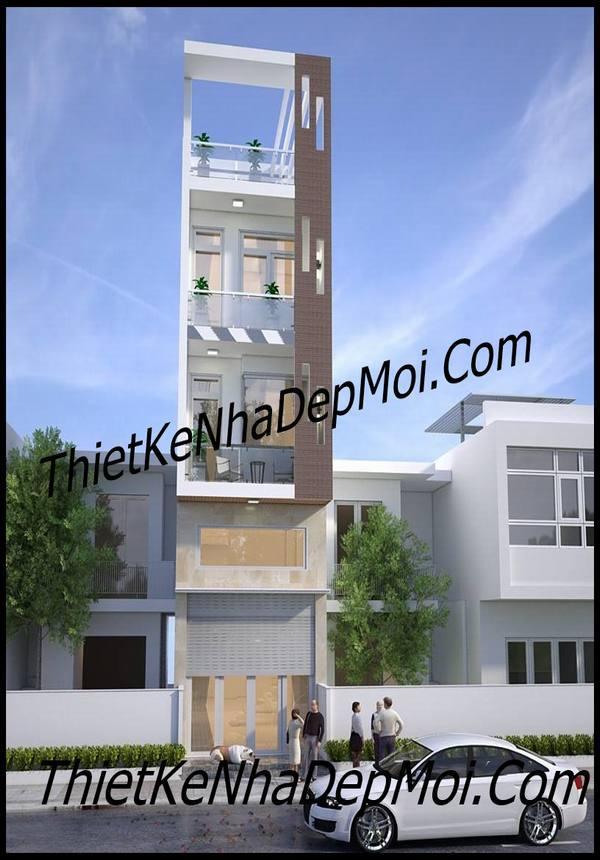
có một nhóm người đang đứng ở dưới chân của căn nhà